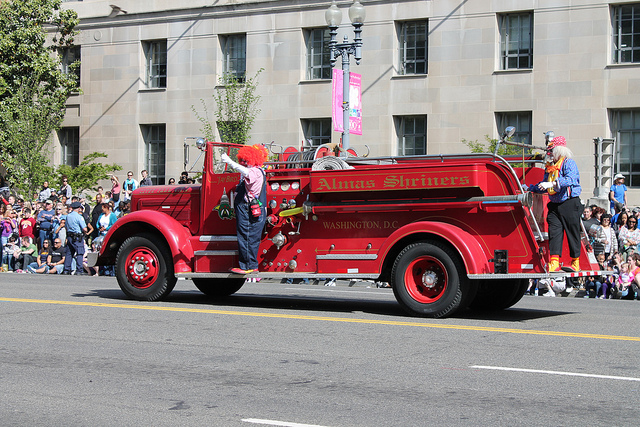
a fire truck with clown standing on it going down a parade route

there is a old vintage fire truck in a parade

a person is driving a long red truck down the street

Clowns stand on the side of an old fire truck as it rides in a parade.